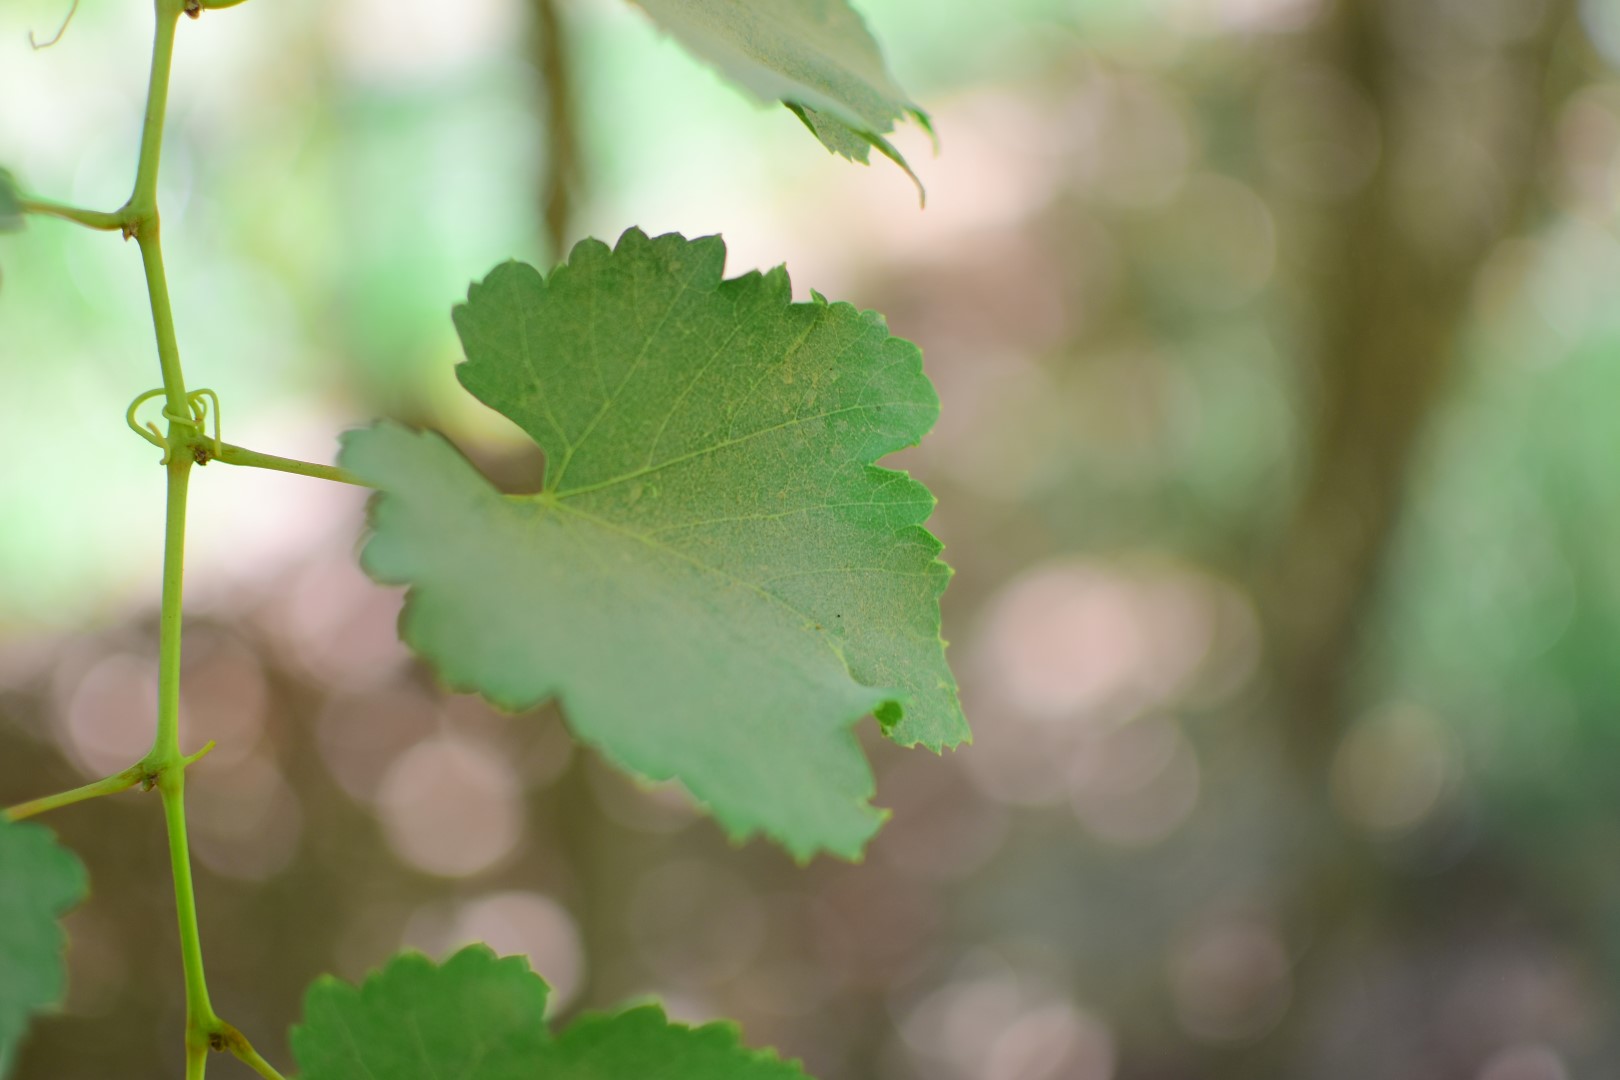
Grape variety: Frinsi